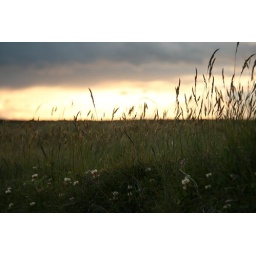
Grassy-kinda-stuff grows atop the ruined walls of a church that was swallowed by sand in years past.